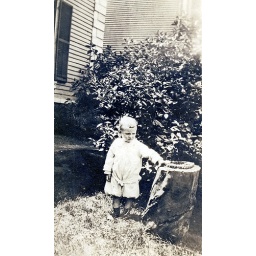
young boy near tree stump 1920's